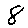
Label: 8